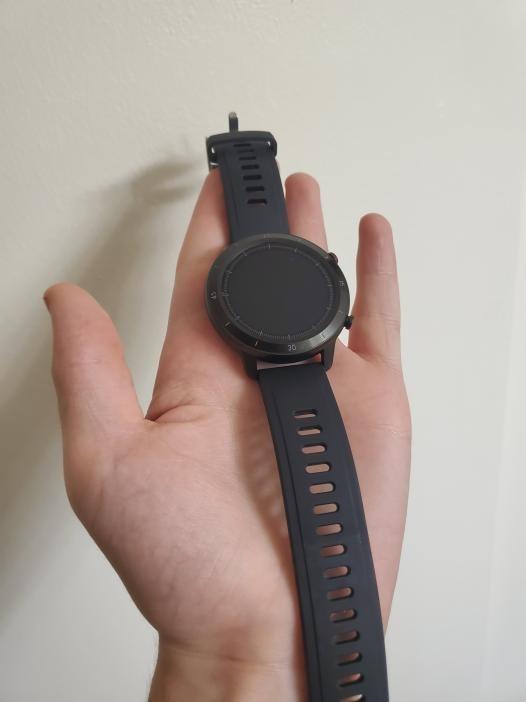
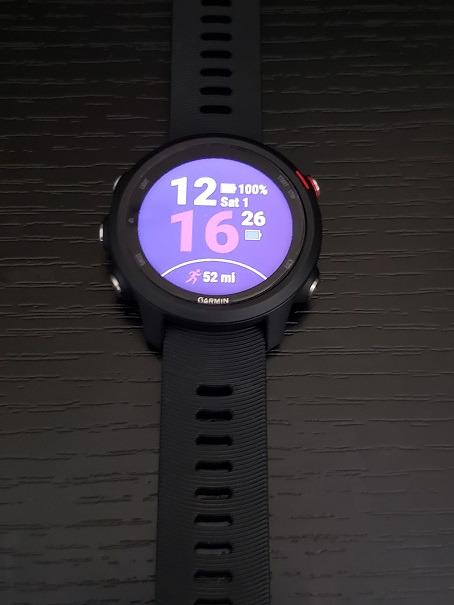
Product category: smartwatch
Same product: no